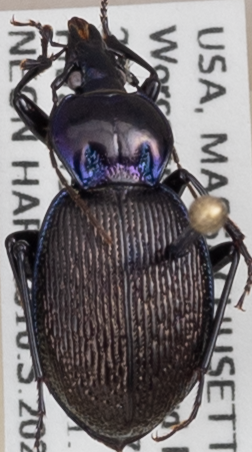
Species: Sphaeroderus stenostomus lecontei
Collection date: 2021-06-09
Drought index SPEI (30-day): -1.28
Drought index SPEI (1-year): -1.45
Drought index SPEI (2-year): -1.45